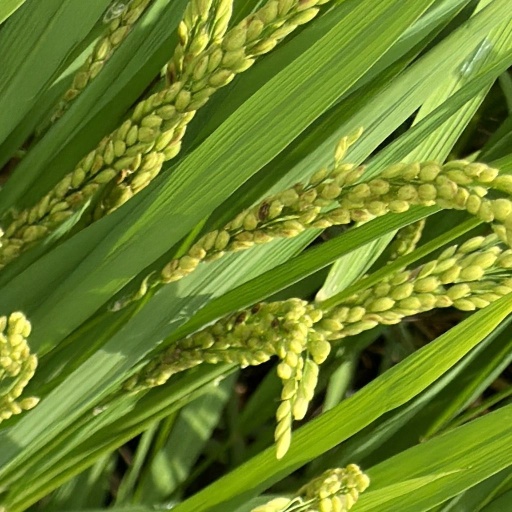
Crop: rice